Judiciary of Portugal

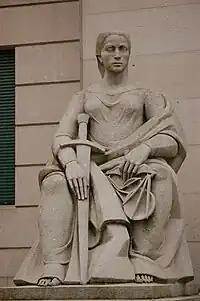
The representation of the Justice, at the Courthouse of Guimarães.

The judiciary of Portugal is a system of courts that together constitute one of the four organs of Sovereignty as defined by the Portuguese Constitution. The courts are independent from the other three Portuguese organs of Sovereignty (President of the Republic, Government and Assembly of the Republic).